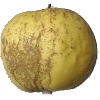
Label: Apple Golden 1